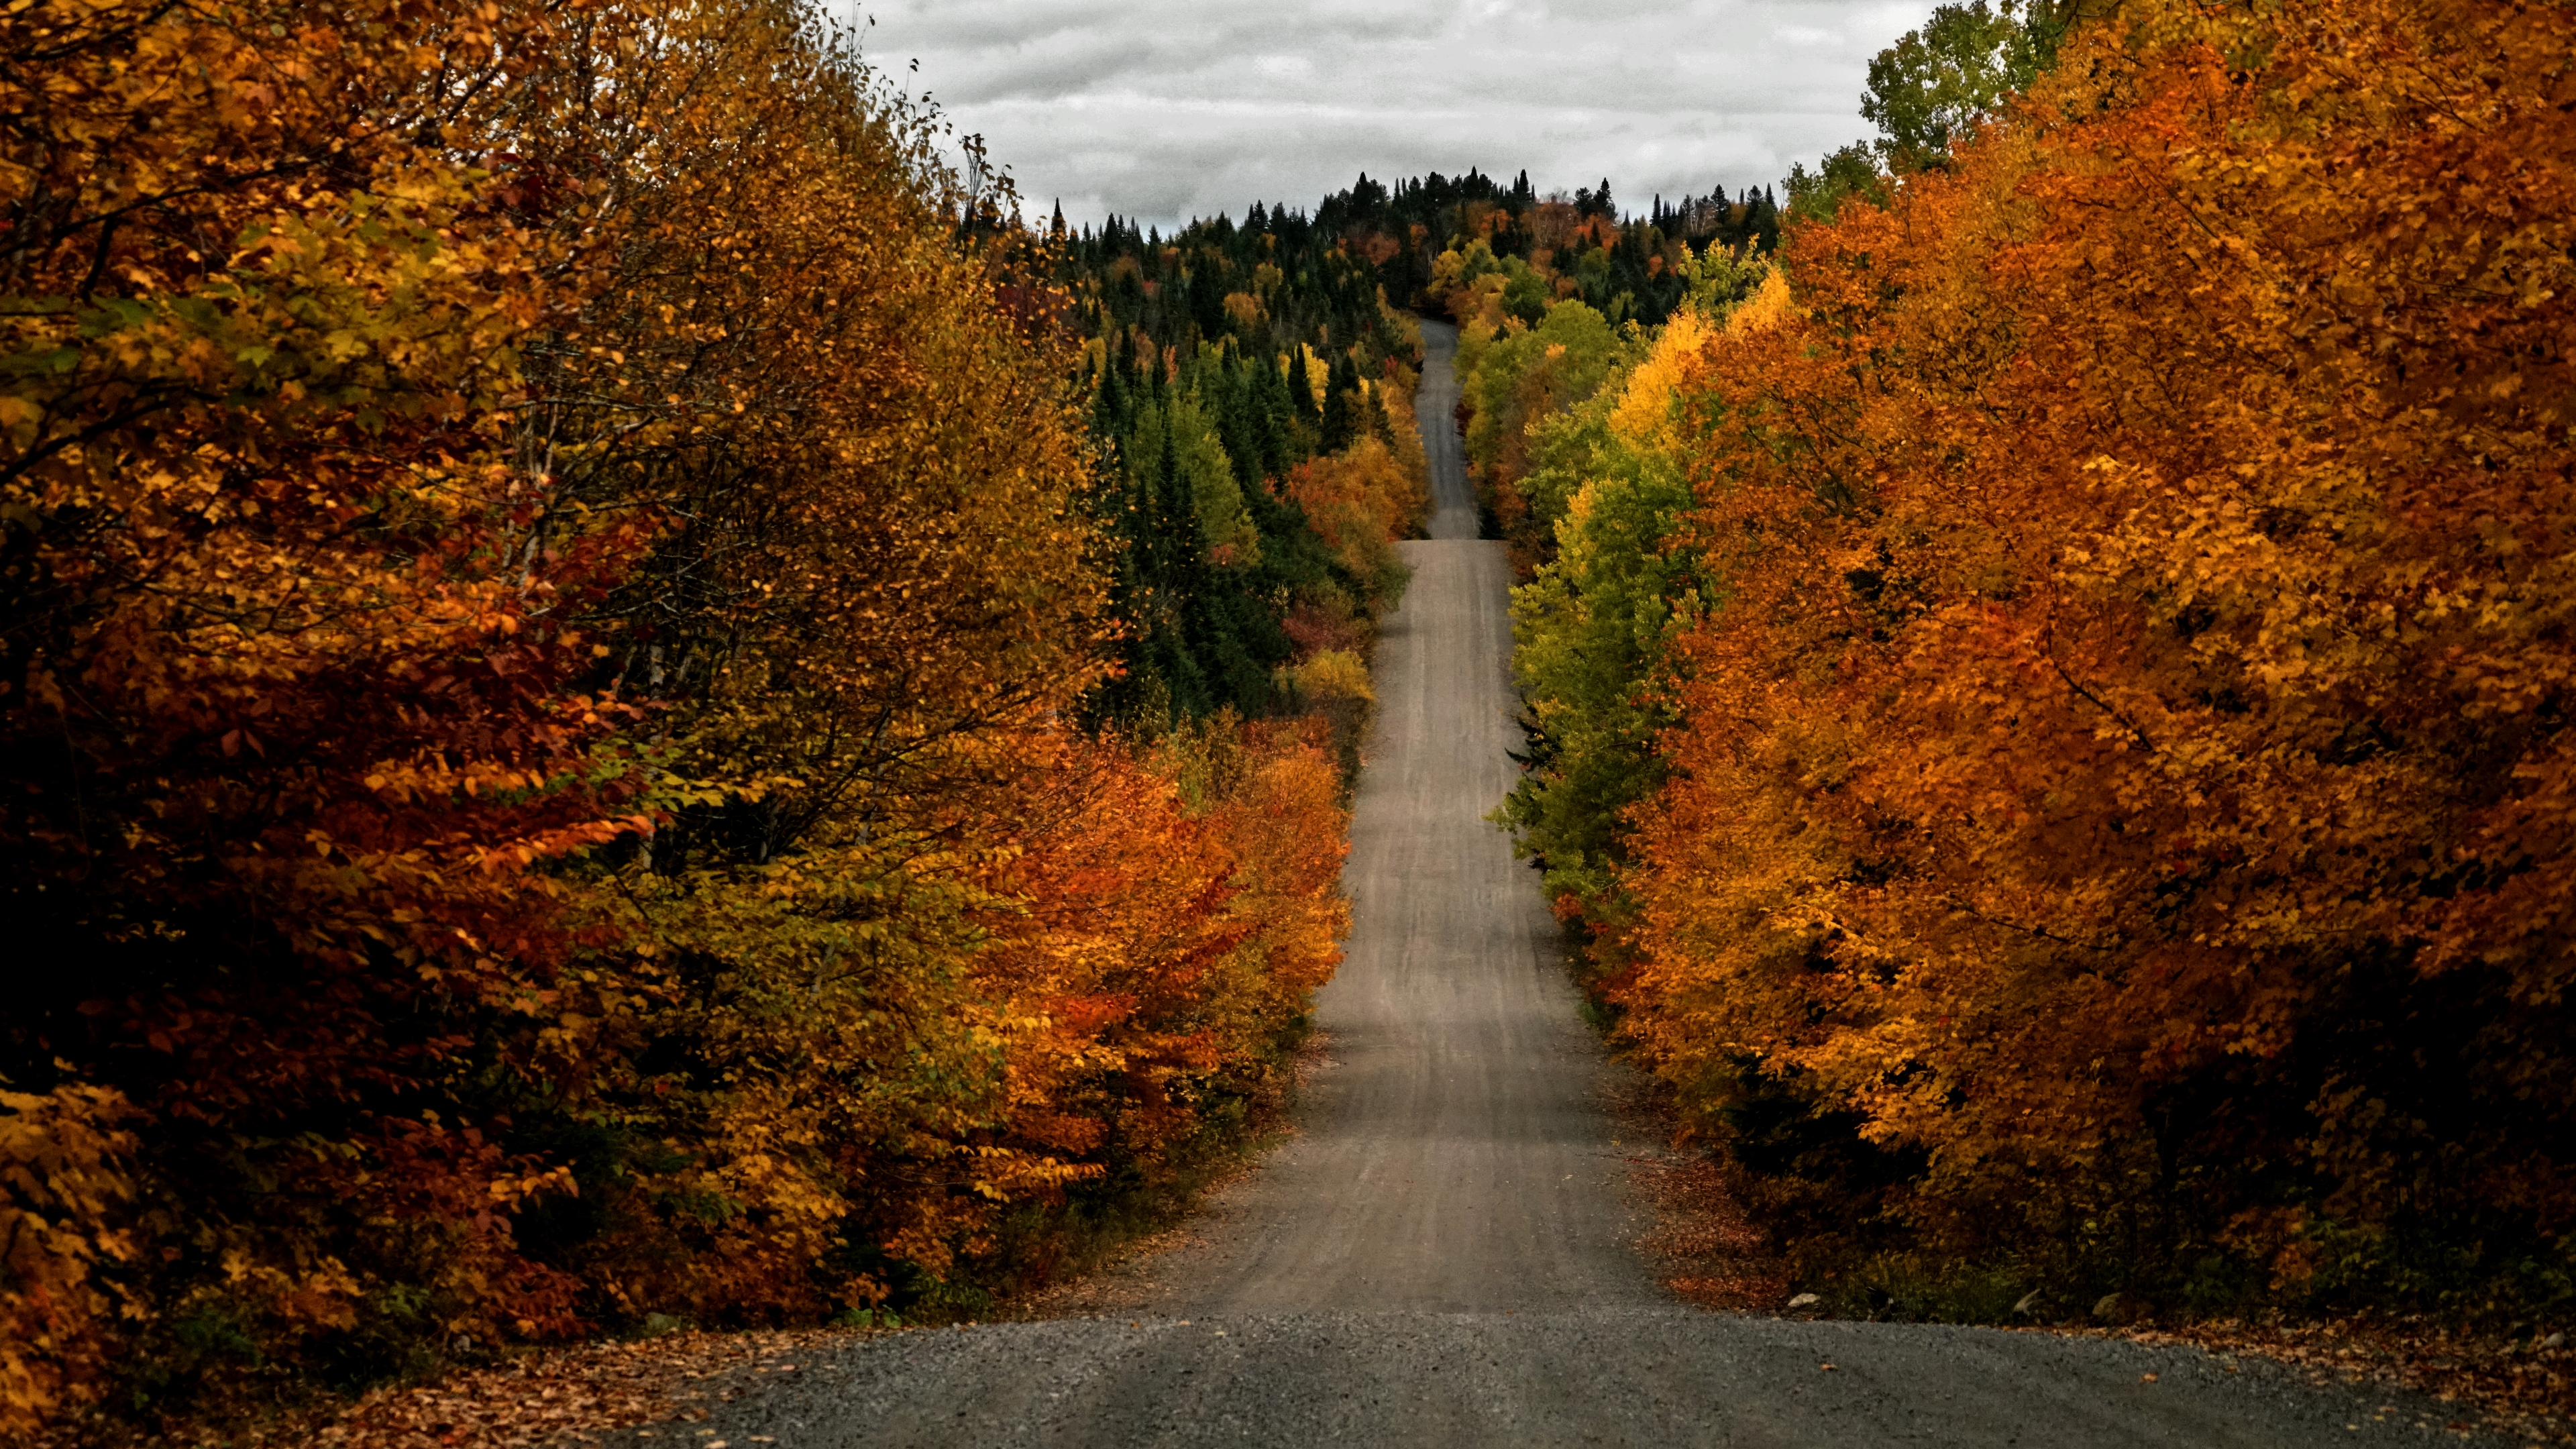
autumn, fall, canada, quebec, trees, color, forest, nature, leaf, path, road, vegetation, wilderness, deciduous, tree, temperate broadleaf and mixed forest, sky, morning, landscape, biome, evening, sunlight, woodland, computer wallpaper, state park, temperate coniferous forest, larch